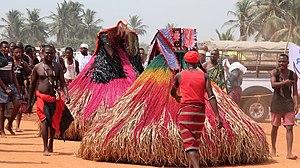
Le zangbéto est une société de masques des peuples du sud du Bénin. D’origine Goun, le Zangbéto vient de « zan » qui signifie nuit et « gbéto » qui signifie chasseur. Littéralement il veut dire chasseur de nuit. Sa mission est de veiller sur le roi de la ville, sa communauté et de chasser sorciers et mauvais esprits pendant la nuit. Le fief des Zangbétos se trouve à Porto-Novo.